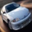
Label: automobile